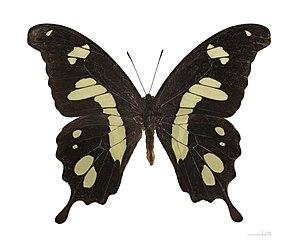
♂ - Face dorsale Localité: Boukoko, République Centrafricaine Muséum de Toulouse
Papilio hesperus est une espèce d'insectes lépidoptères qui appartient à la famille des Papilionidae, à la sous-famille des Papilioninae et au genre Papilio et du sous-genre.